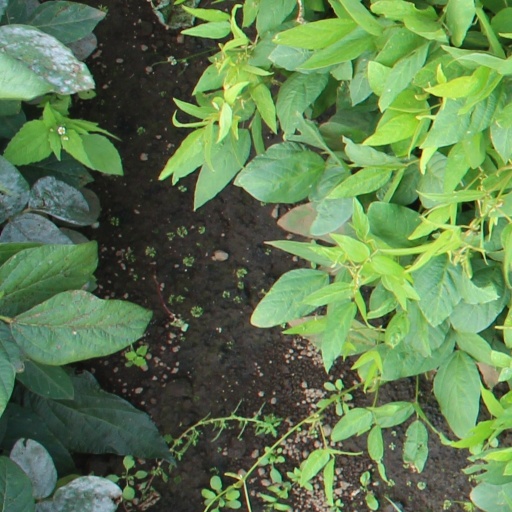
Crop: soybean